Bound (1996 film)

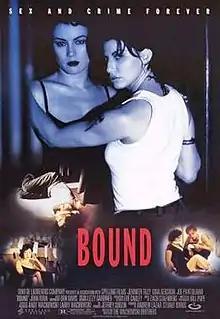
Theatrical release poster

Bound is a 1996 American neo-noir erotic crime thriller film written and directed by the Wachowskis in their feature film directorial debut. It stars Jennifer Tilly, Gina Gershon and Joe Pantoliano. The film centers on Violet (Tilly), a gun moll who longs to escape her relationship with her mobster boyfriend Caesar (Pantoliano), enters into a clandestine affair with alluring ex-con Corky (Gershon), and the two women hatch a scheme to steal $2 million of Mafia money. This was also John P. Ryan's final appearance before he died in 2007.